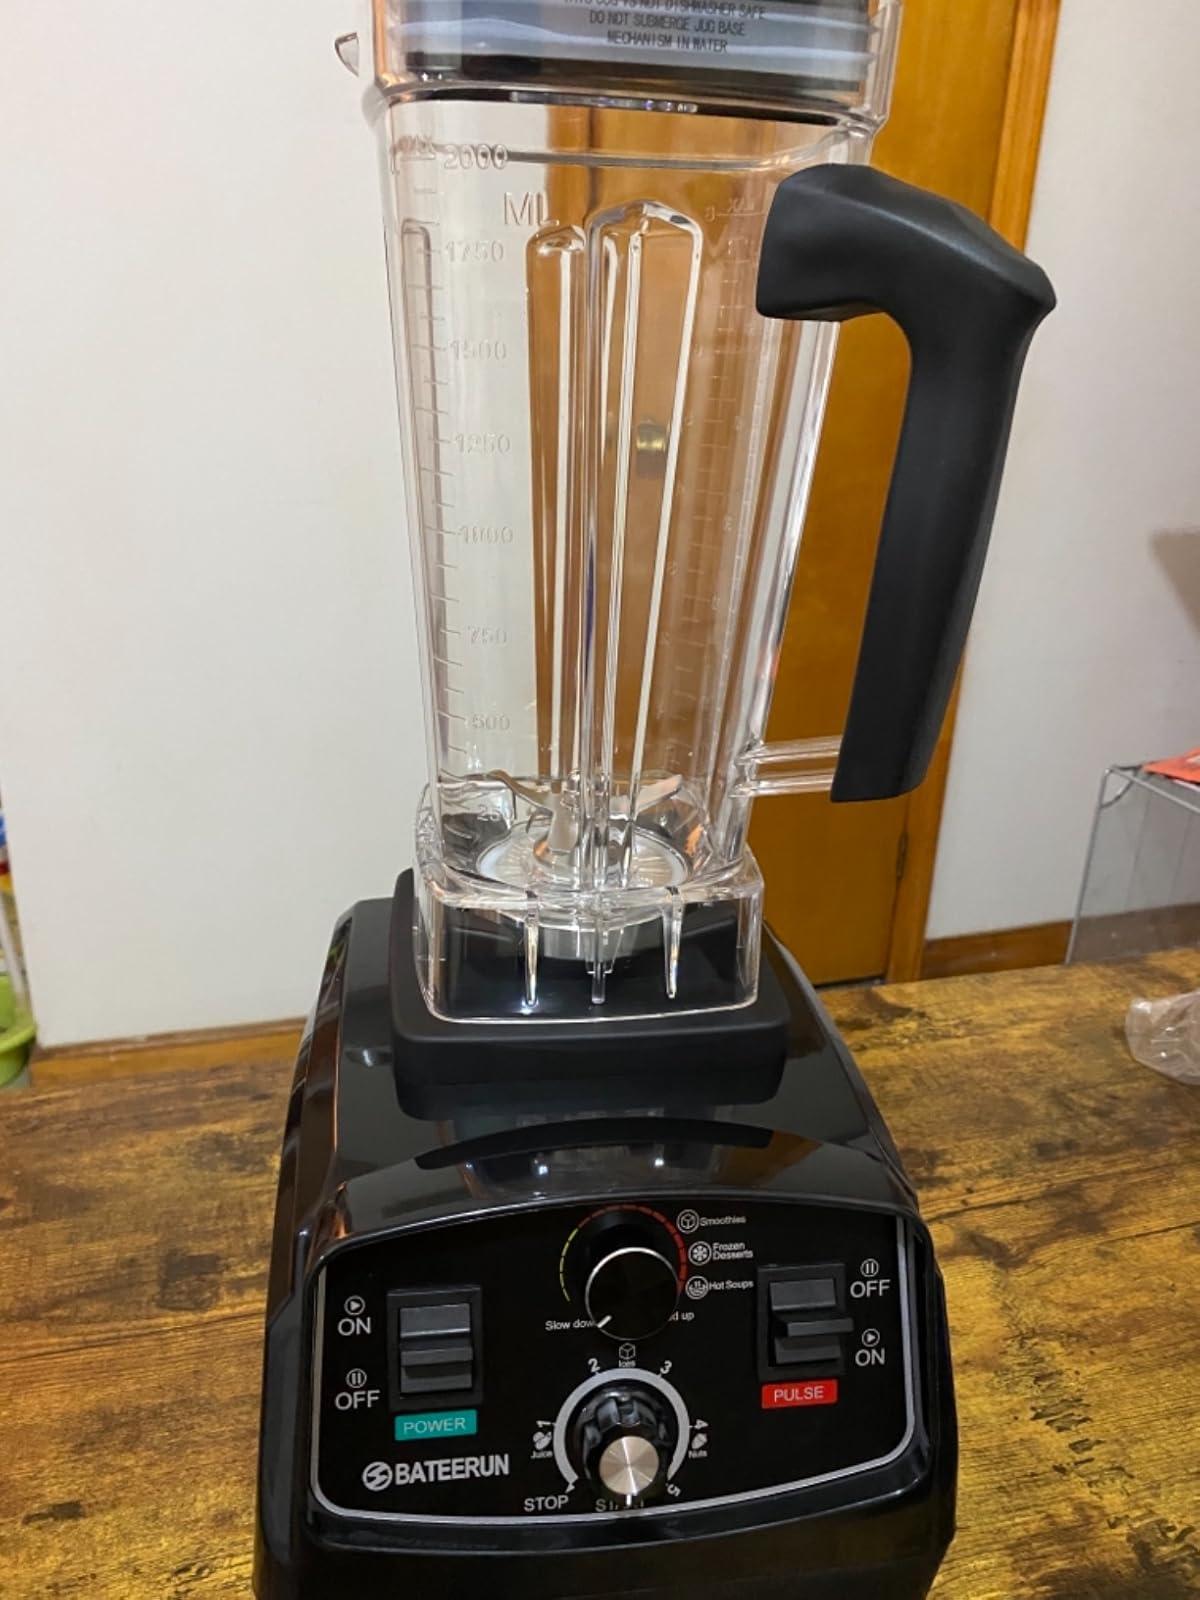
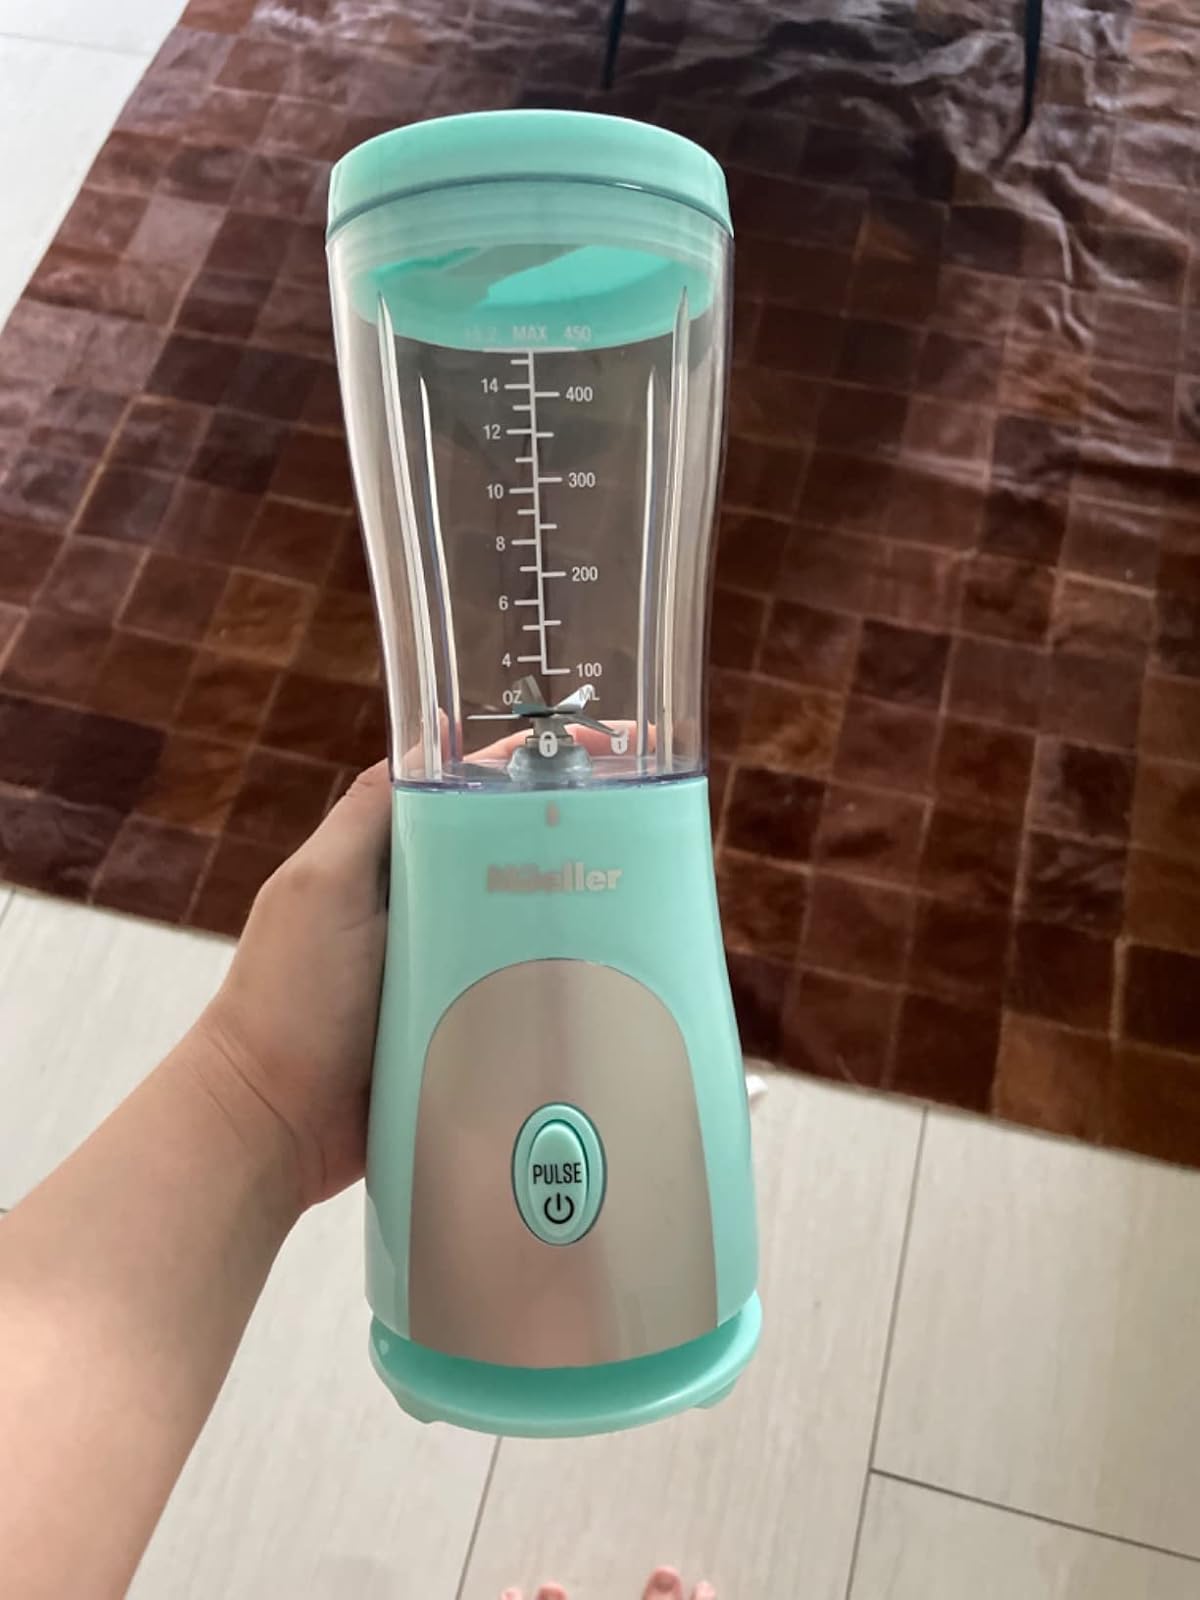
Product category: items_blender
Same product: no